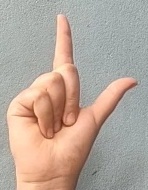
ASL sign: L